Plaek Phibunsongkhram

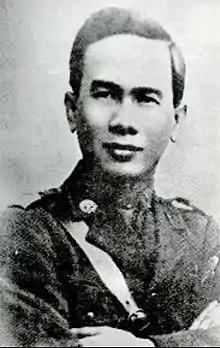
Phibun in his youth

Phibun was born Plaek on 14 July 1897 in Mueang Nonthaburi, Nonthaburi Province, in the Kingdom of Siam to durian farmers. His family began using the surname Khittasangkha after a 1913 decree on surnames.